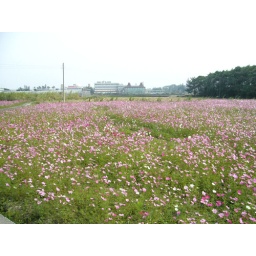
a flower field in Chiayi